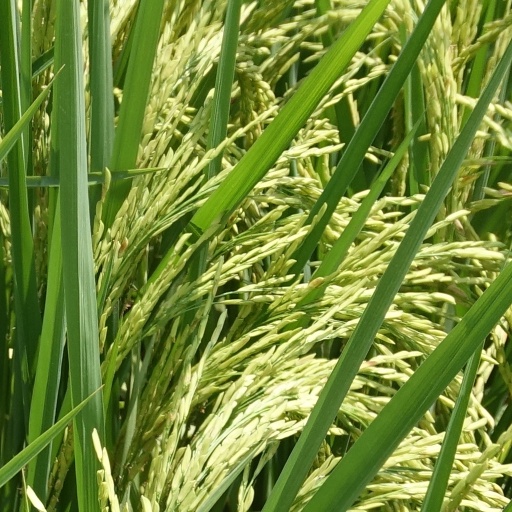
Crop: rice